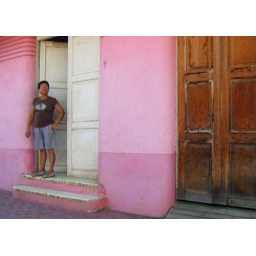
pink house over yonder